History of Earth

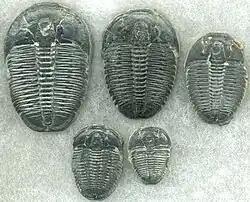
Trilobites first appeared during the Cambrian period and were among the most widespread and diverse groups of Paleozoic organisms.

The end of the Proterozoic saw at least two Snowball Earths, so severe that the surface of the oceans may have been completely frozen. This happened about 716.5 and 635 Ma, in the Cryogenian period. The intensity and mechanism of both glaciations are still under investigation and harder to explain than the early Proterozoic Snowball Earth.